Let Me Tell Ya 'bout Black Chicks

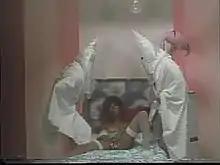
Sahara with Steve Powers and Mark Wallice dressed as Klansmen

Like many of the films produced by the Dark Brothers, "Let Me Tell Ya 'bout Black Chicks" is controversial. One scene in particular led to the withdrawal of the film from the home video market. In the scene involving Sahara, Steve Powers, and Mark Wallice, the two men are dressed as members of the Ku Klux Klan, a white supremacist organization. When the pair encounter Sahara they say "Let's fuck the shit out of this darky!" and begin a series of racist remarks that continues throughout the scene. Despite the insults, or perhaps because of them, Sahara is portrayed as an enthusiastic participant in the sexual encounter, which includes fellatio and double penetration. In relating the encounter to the other maids, Sahara describes the experience as "too good".